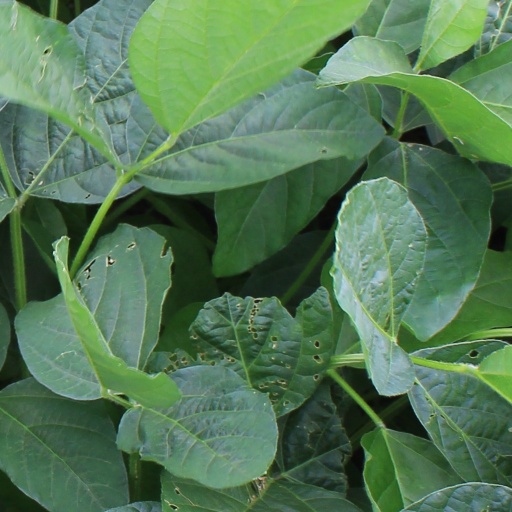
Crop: soybean